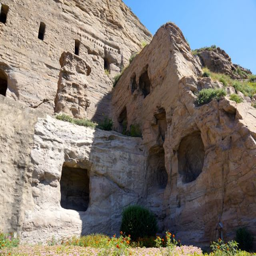
the area was excavated along the mountain , revealing caves , some are cavernous rooms and others are small nooks carved into the rock face .